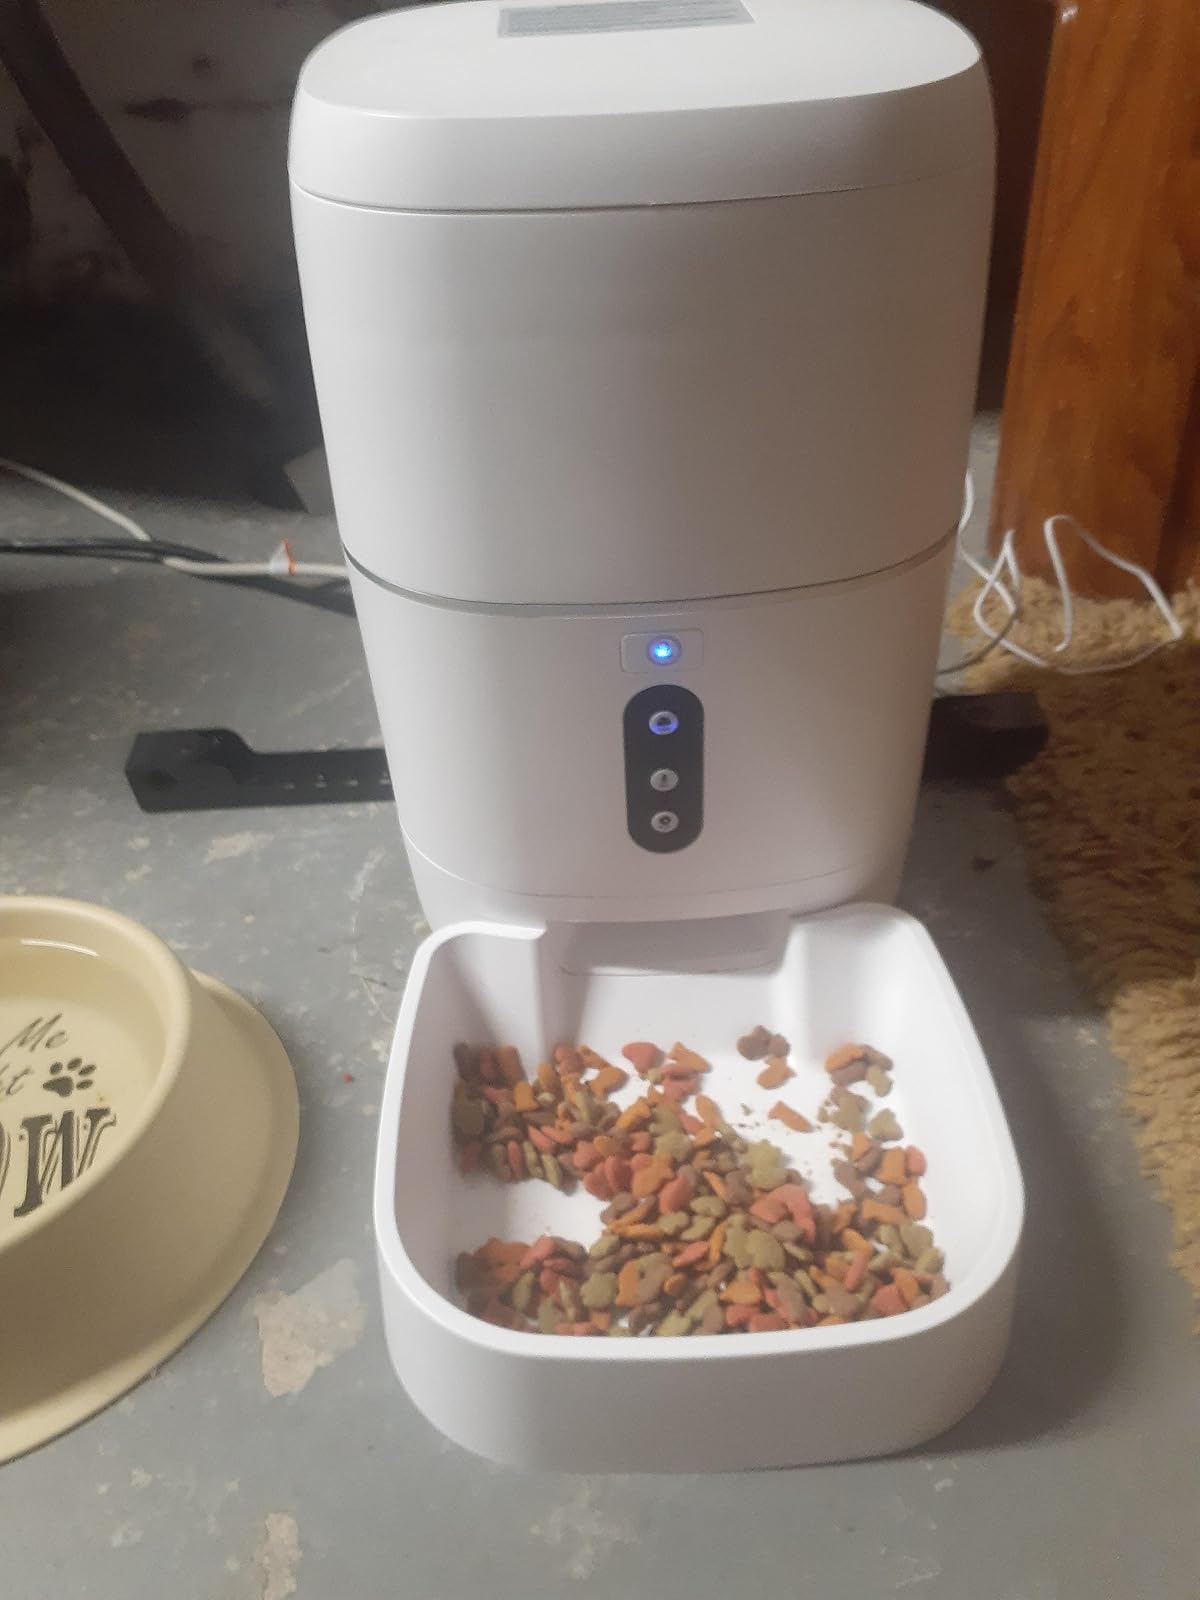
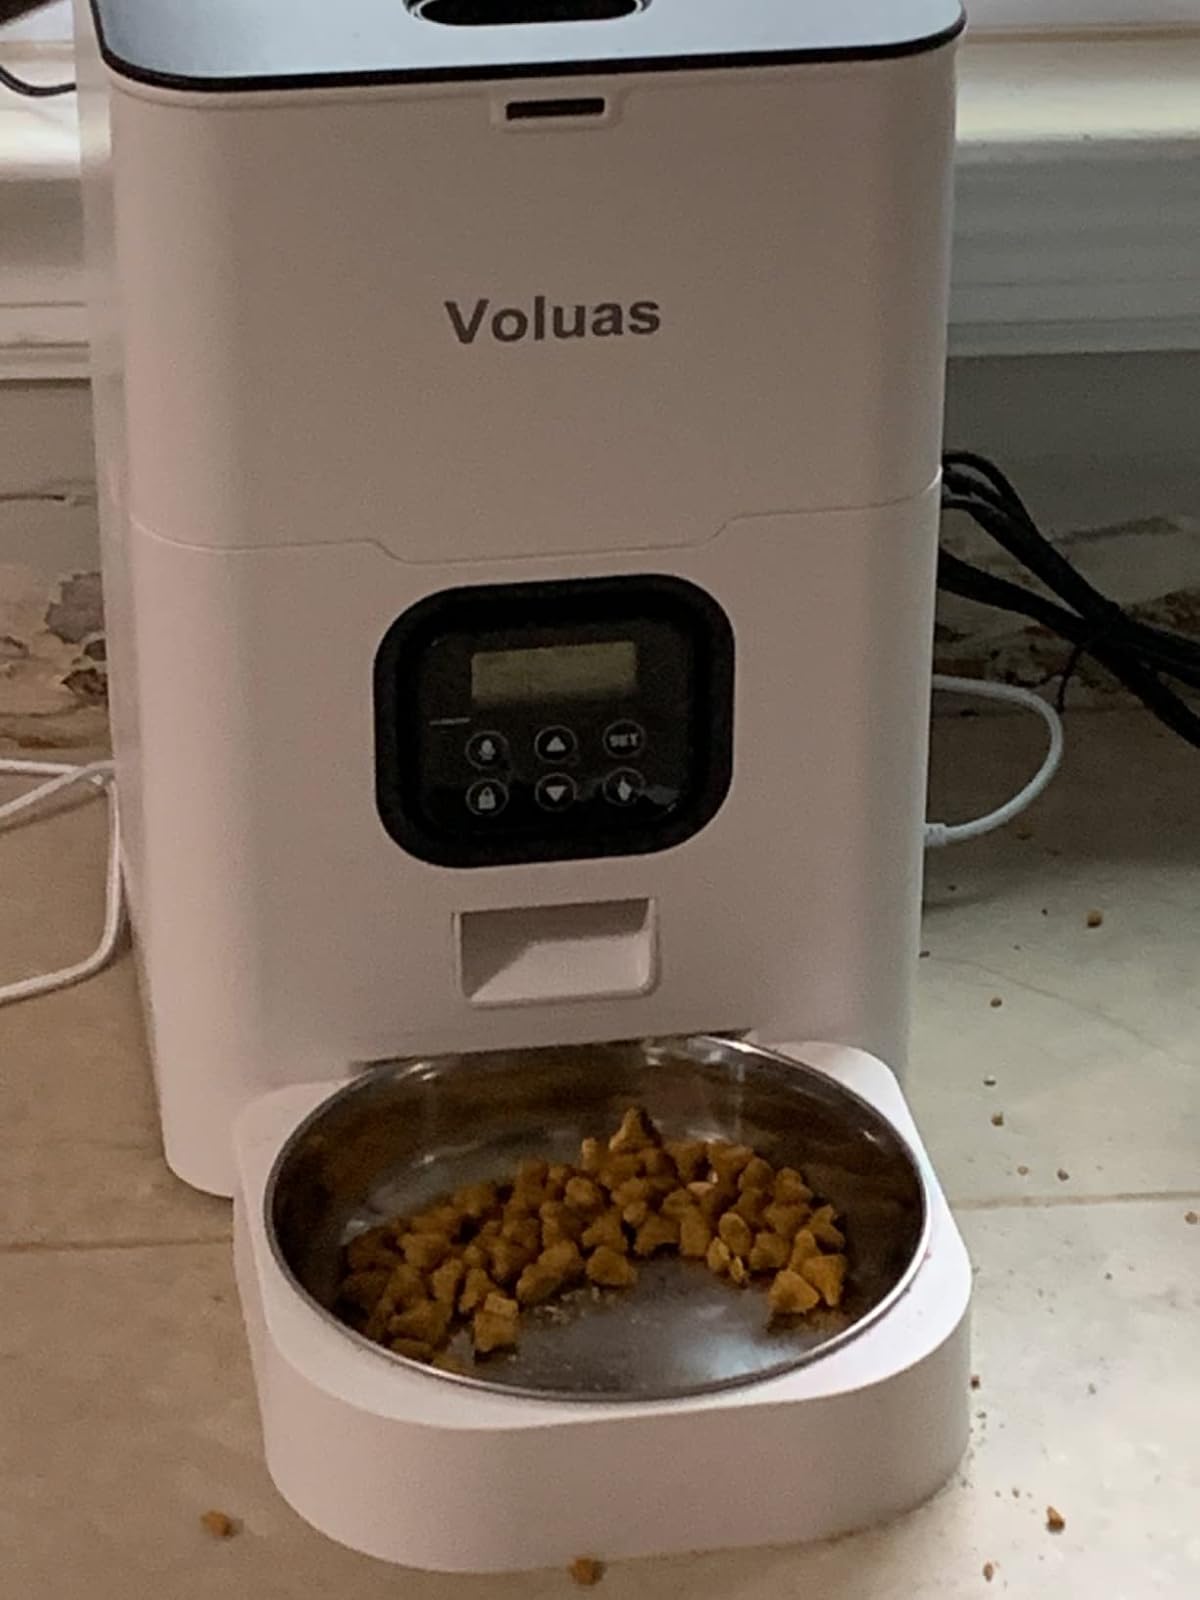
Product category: items_feeder
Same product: no